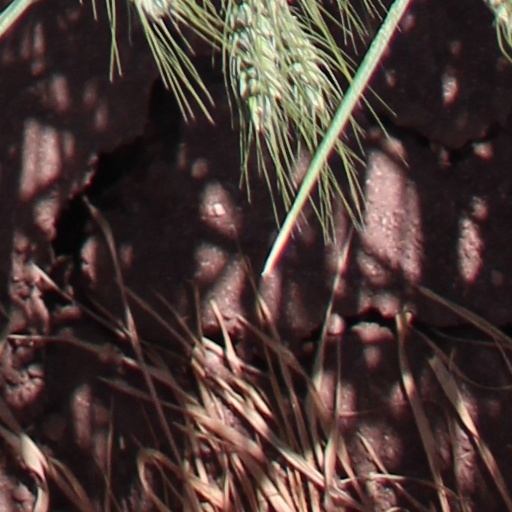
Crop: wheat